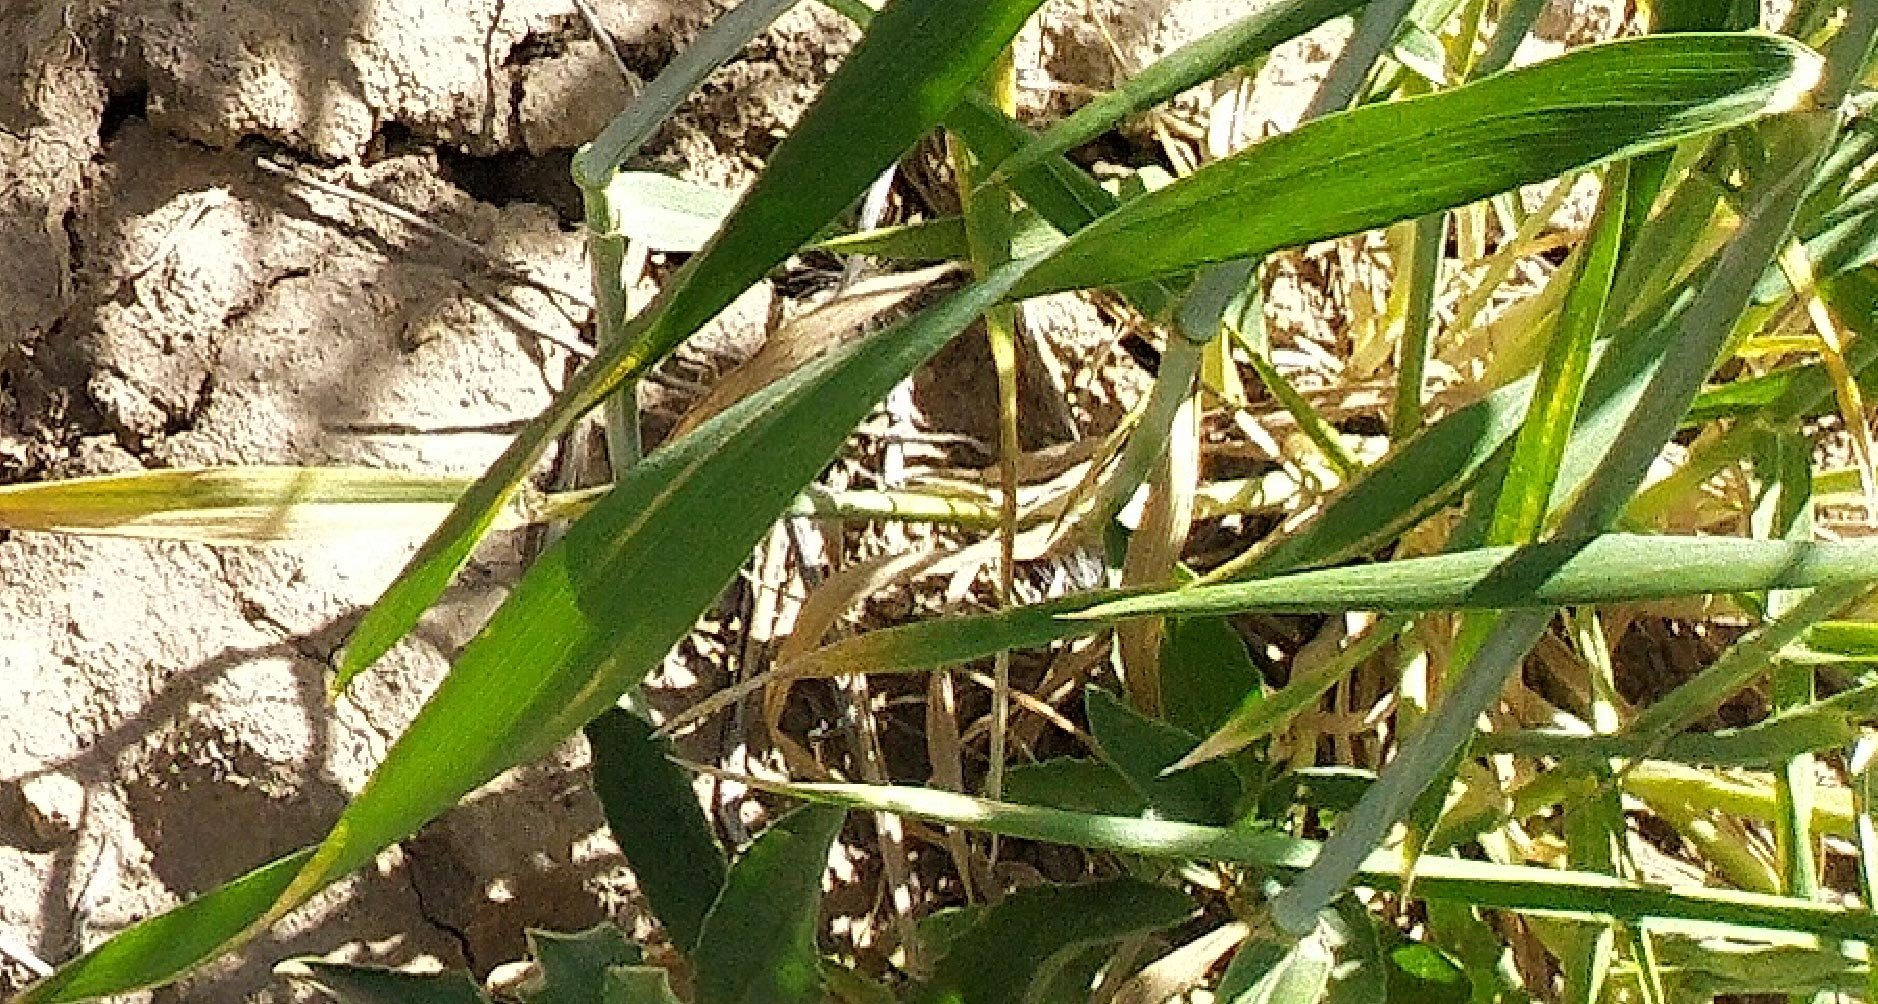
Label: Wheat___Healthy